Buster Williams

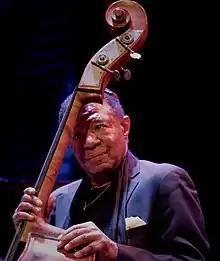
At BIM Amsterdam as a member of the Wallace Roney Quintet, 2015

Williams was nominated for a Grammy Award for his work with Hank Jones and Tony Williams on "Love For Sale", the first of Jones' records credited to "The Great Jazz Trio". Williams also continued to tour with Herbie Hancock throughout the 1980s and 1990s, and performed at a Grammy Awards ceremony with Hancock, Tony Williams, and Bobby McFerrin. 1982 saw Williams form two important collaborative ensembles, the Timeless All-Stars, a sextet featuring Harold Land, Curtis Fuller, Bobby Hutcherson, Cedar Walton, and Billy Higgins, which recorded four albums for the Dutch label Timeless Records, and Sphere, featuring Kenny Barron, Ben Riley, Charlie Rouse, and later Gary Bartz. Sphere began as a tribute to Thelonious Monk, making their first recording for Elektra on February 17, 1982, the day Monk died, but soon incorporated the band members' own compositions along with other jazz standards.